Karl Felsko

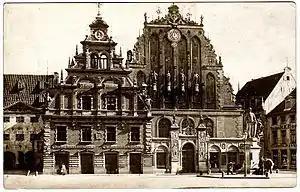
The Schwabe House to the left of House of the Blackheads

It was during the 1880s that an astonishingly productive phase began in the life of this architect. He was a true master of the Eclecticism style. The artistic methods of Eclecticism were a part of him, his body and soul. In this style, he reached the level of real professional virtuosity. His buildings can be found on virtually every corner of Riga.